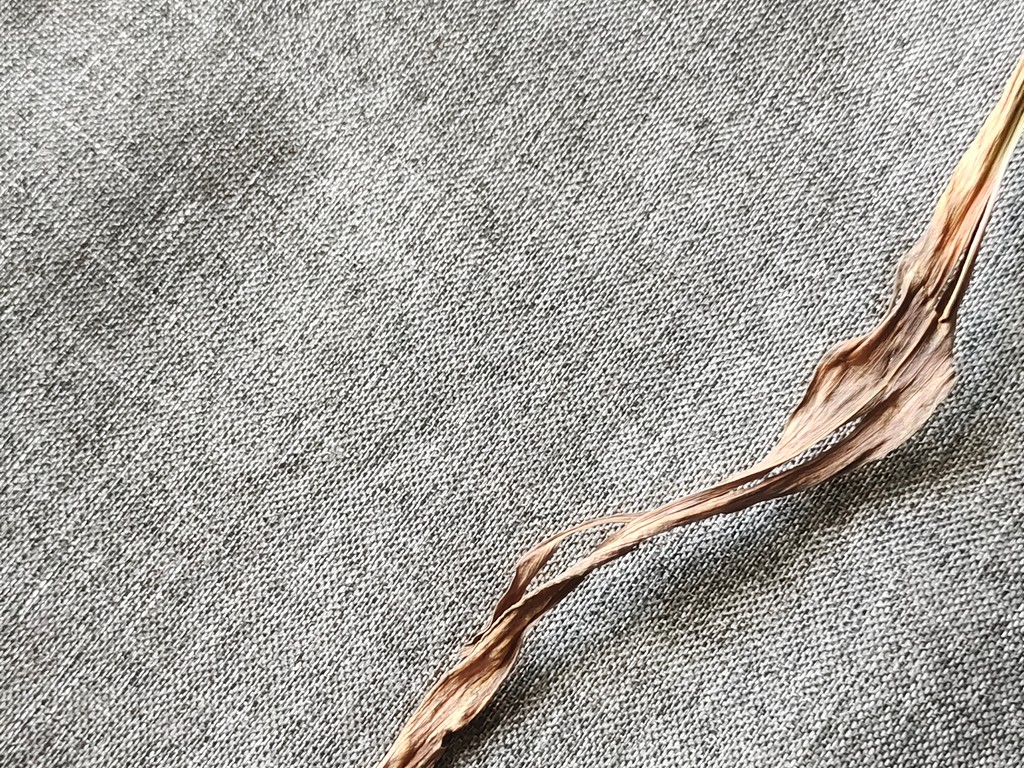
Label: Dried